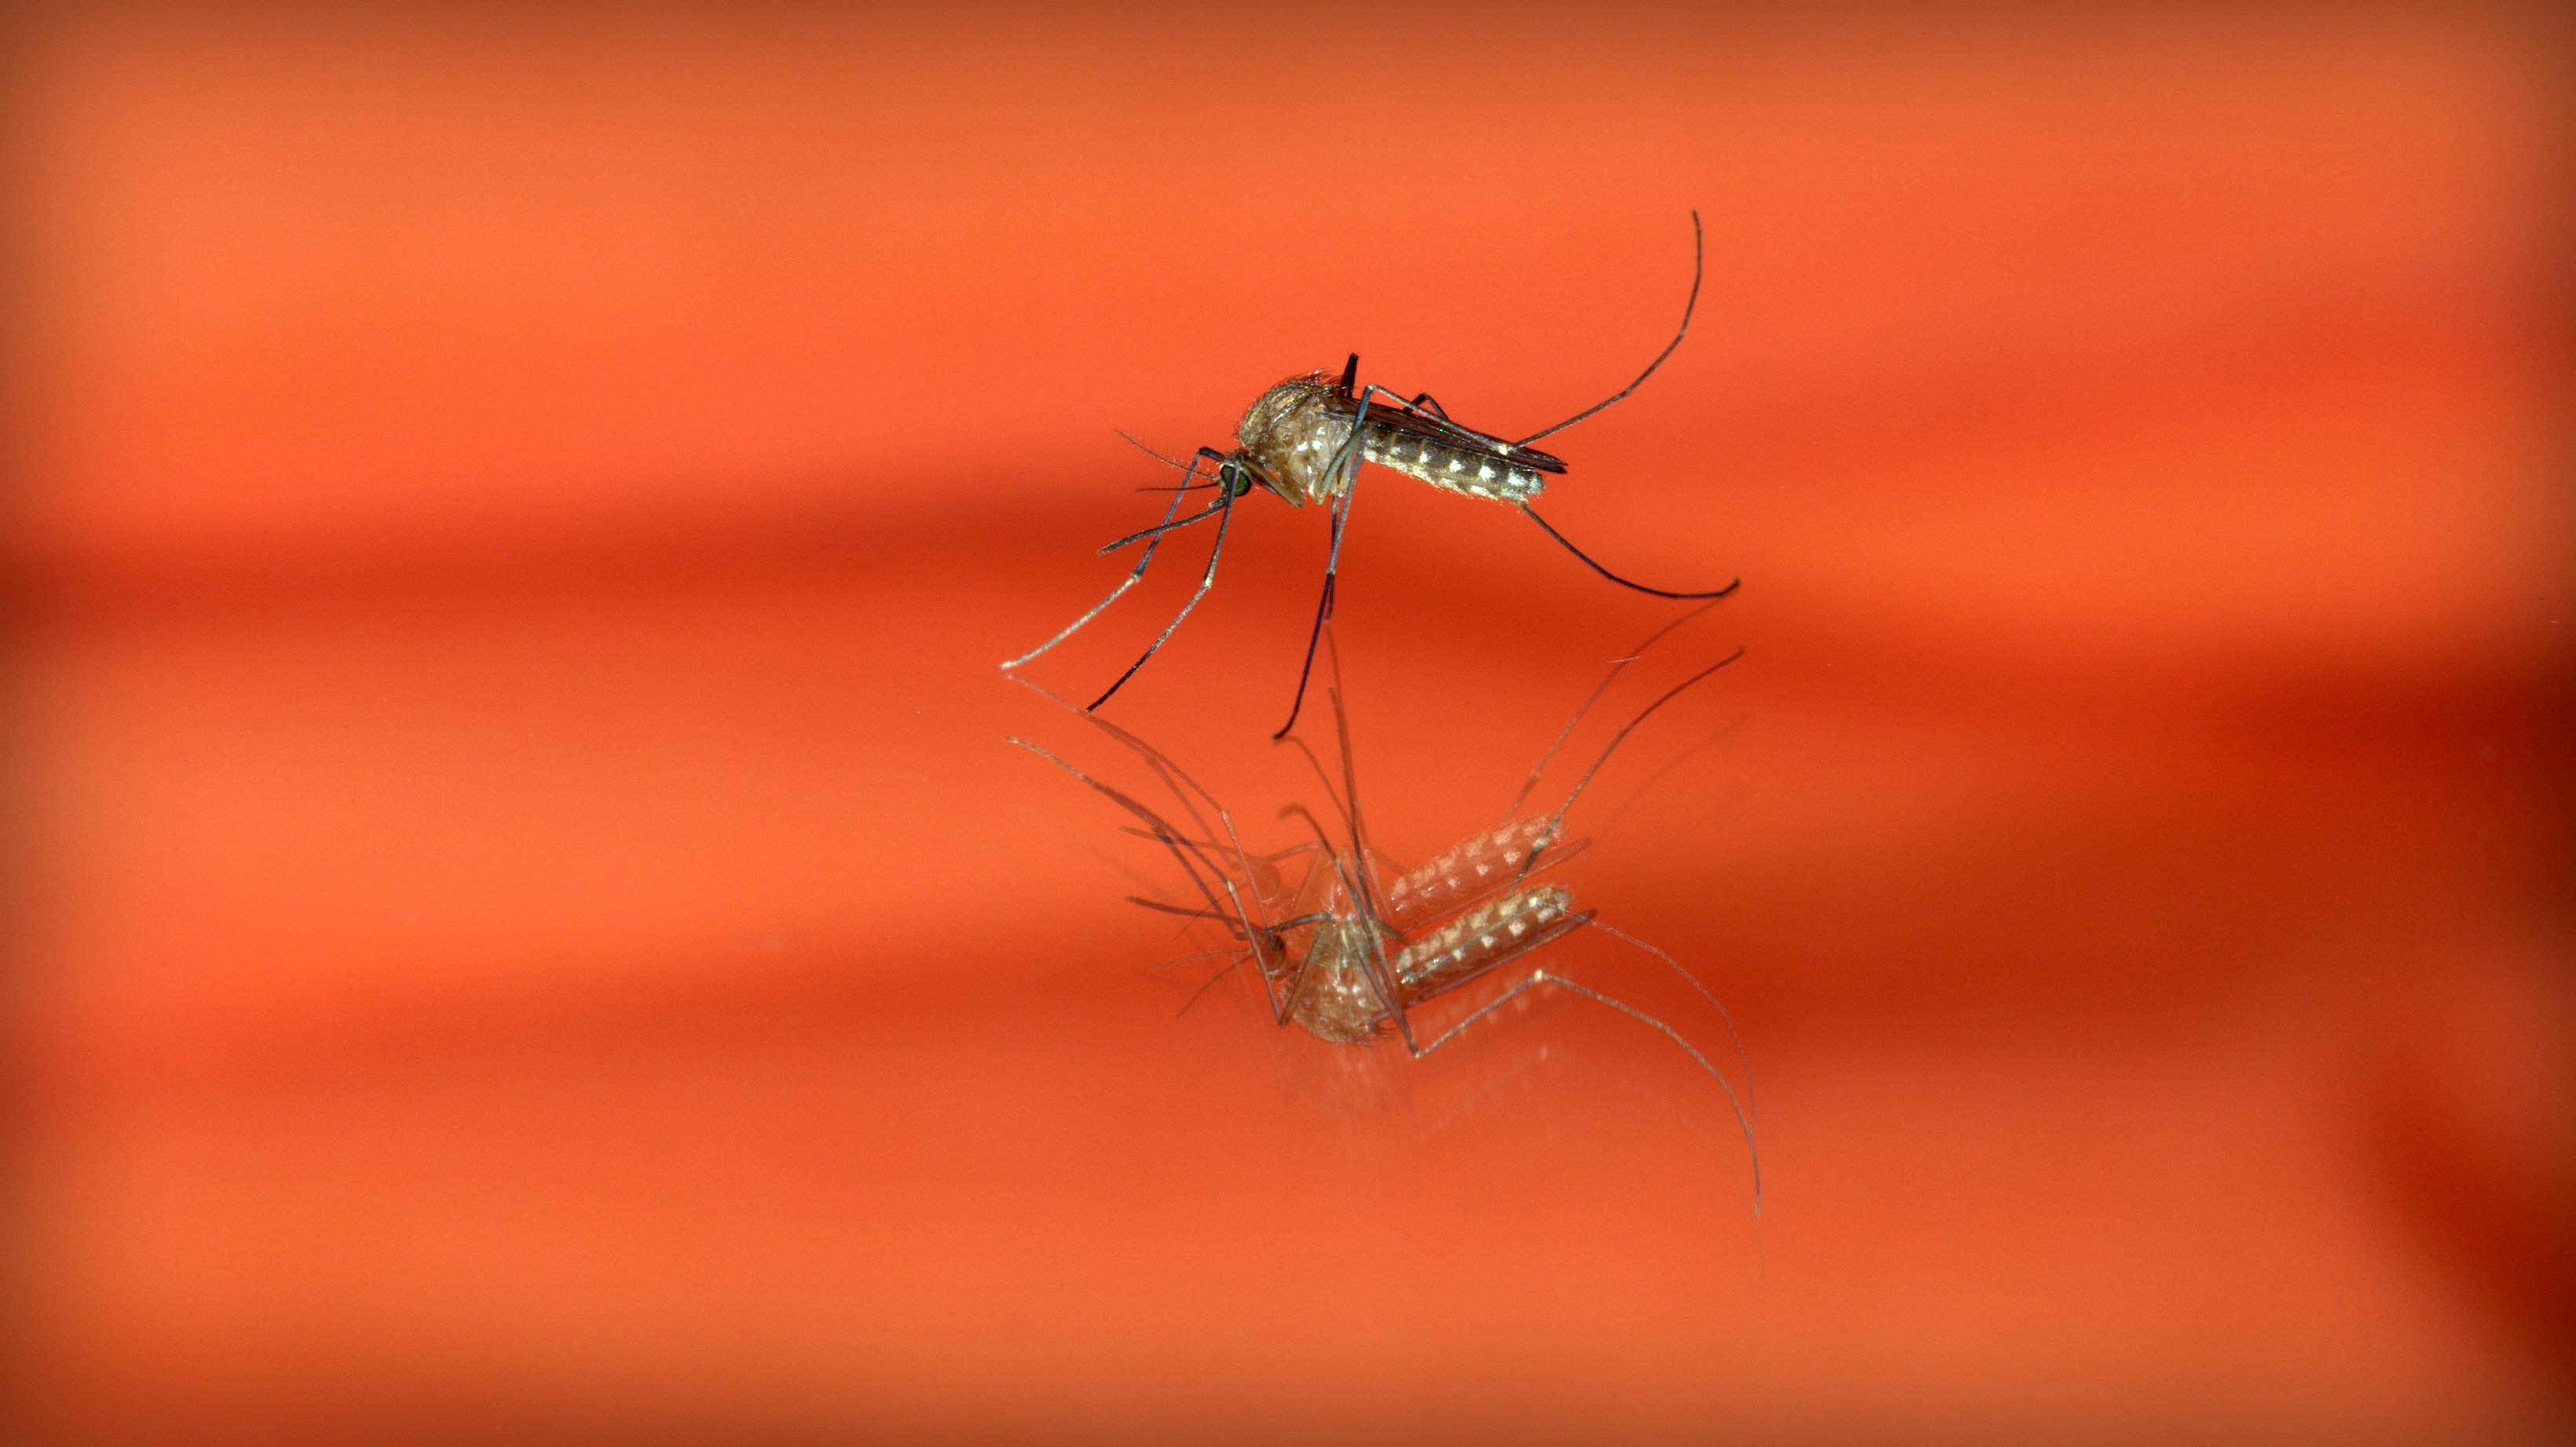
wing, photography, insect, macro, mug, fauna, invertebrate, close up, insecto, mosquito, macro photography, arthropod, plant stem